Structural basin

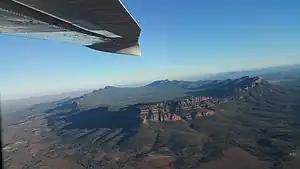
Wilpena Pound structural basin in South Australia

A structural basin is a large-scale structural formation of rock strata formed by tectonic warping (folding) of previously flat-lying strata into a syncline fold. They are geological depressions, the inverse of domes. Elongated structural basins are a type of geological trough. Some structural basins are sedimentary basins, aggregations of sediment that filled up a depression or accumulated in an area; others were formed by tectonic events long after the sedimentary layers were deposited.